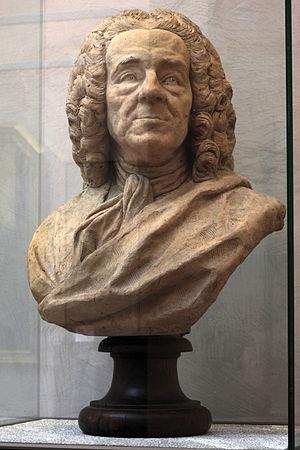
Bernard Le Bouyer de Fontenelle, né à Rouen le 11 février 1657 et mort, presque centenaire, à Paris le 9 janvier 1757, est un écrivain et scientifique français.